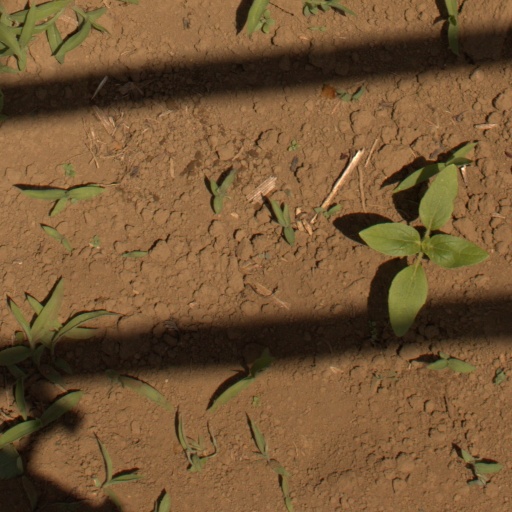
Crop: Jerusalem artichoke